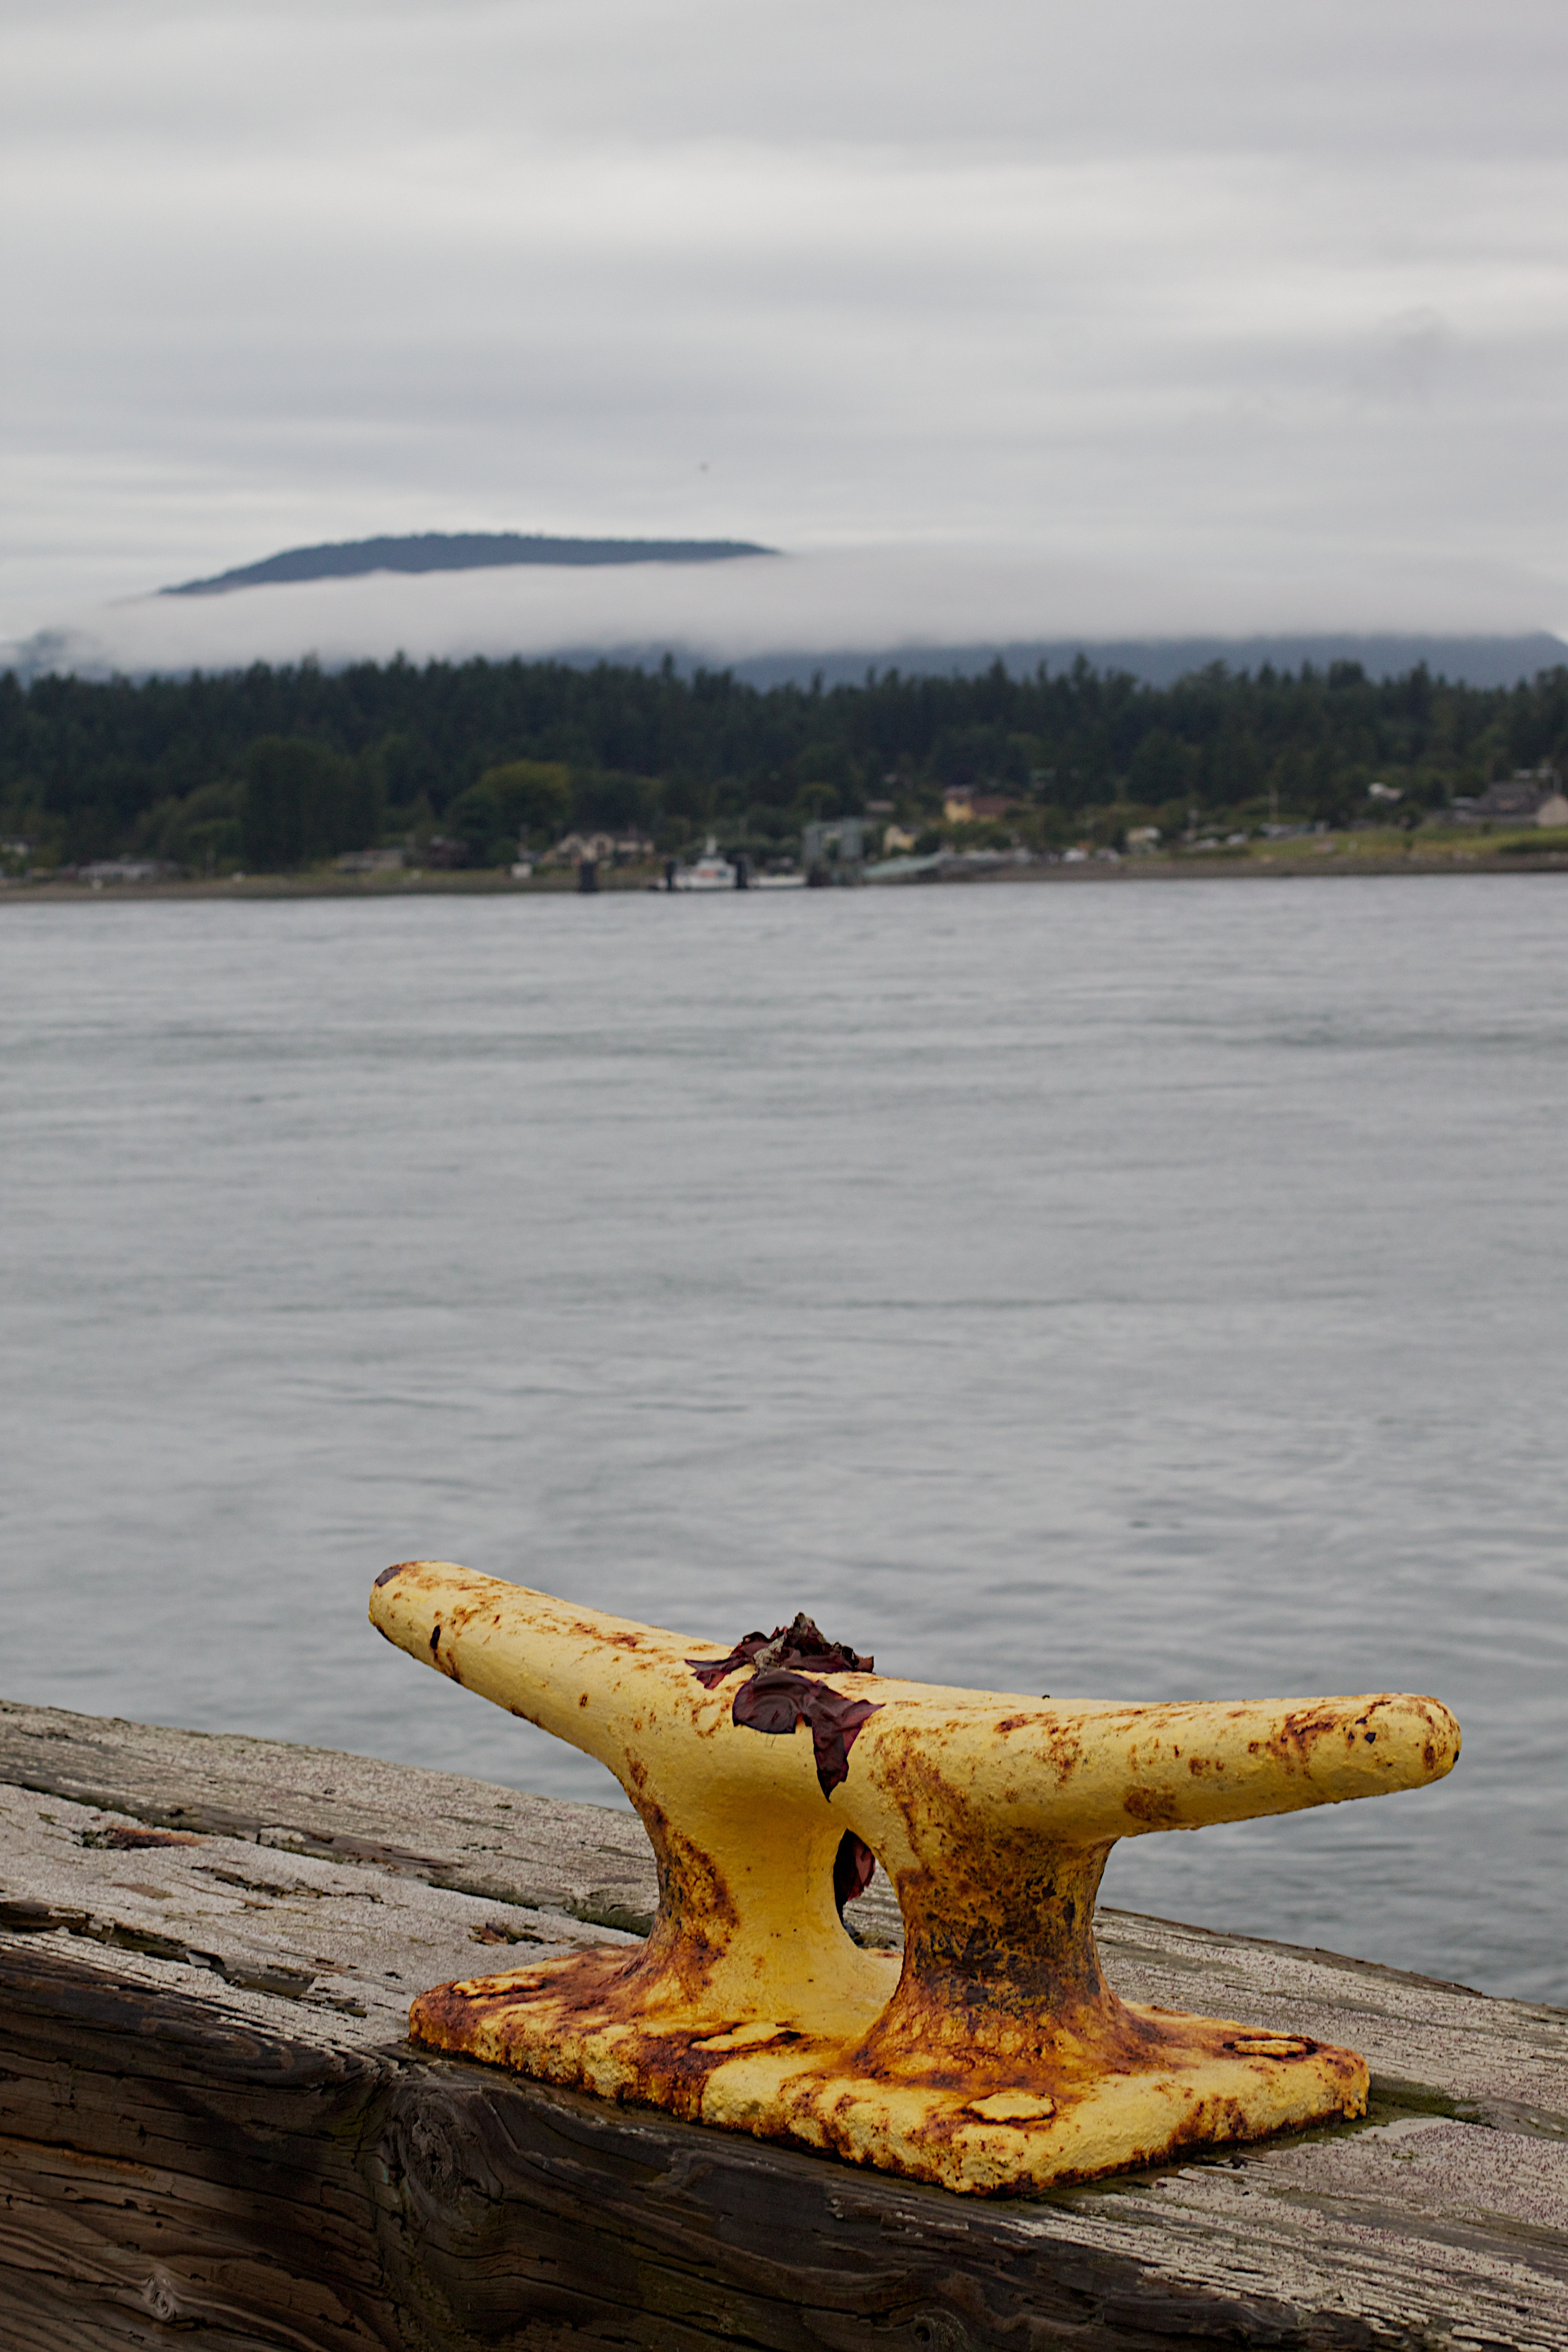
beach, sea, coast, water, nature, sand, ocean, wood, boat, shore, lake, river, vehicle, material, body of water, washington, odyssey